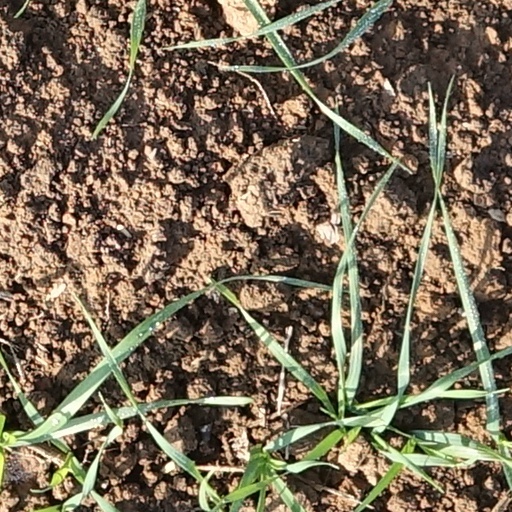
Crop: wheat